Lipopolysaccharide

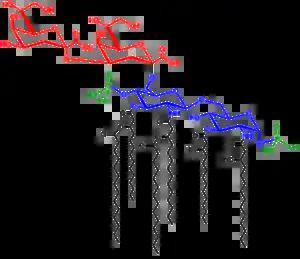
The saccharolipid Kdo-Lipid A. Kdo residues in (core), glucosamine residues in , acyl chains in and phosphate groups in .

LPS are amphipathic and composed of three parts: the O antigen (or O polysaccharide) which is hydrophilic, the core oligosaccharide (also hydrophilic), and Lipid A, the hydrophobic domain.